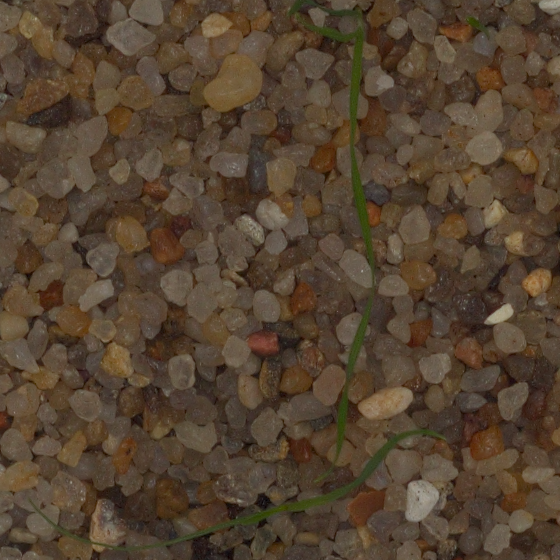
Label: loose_silkybent